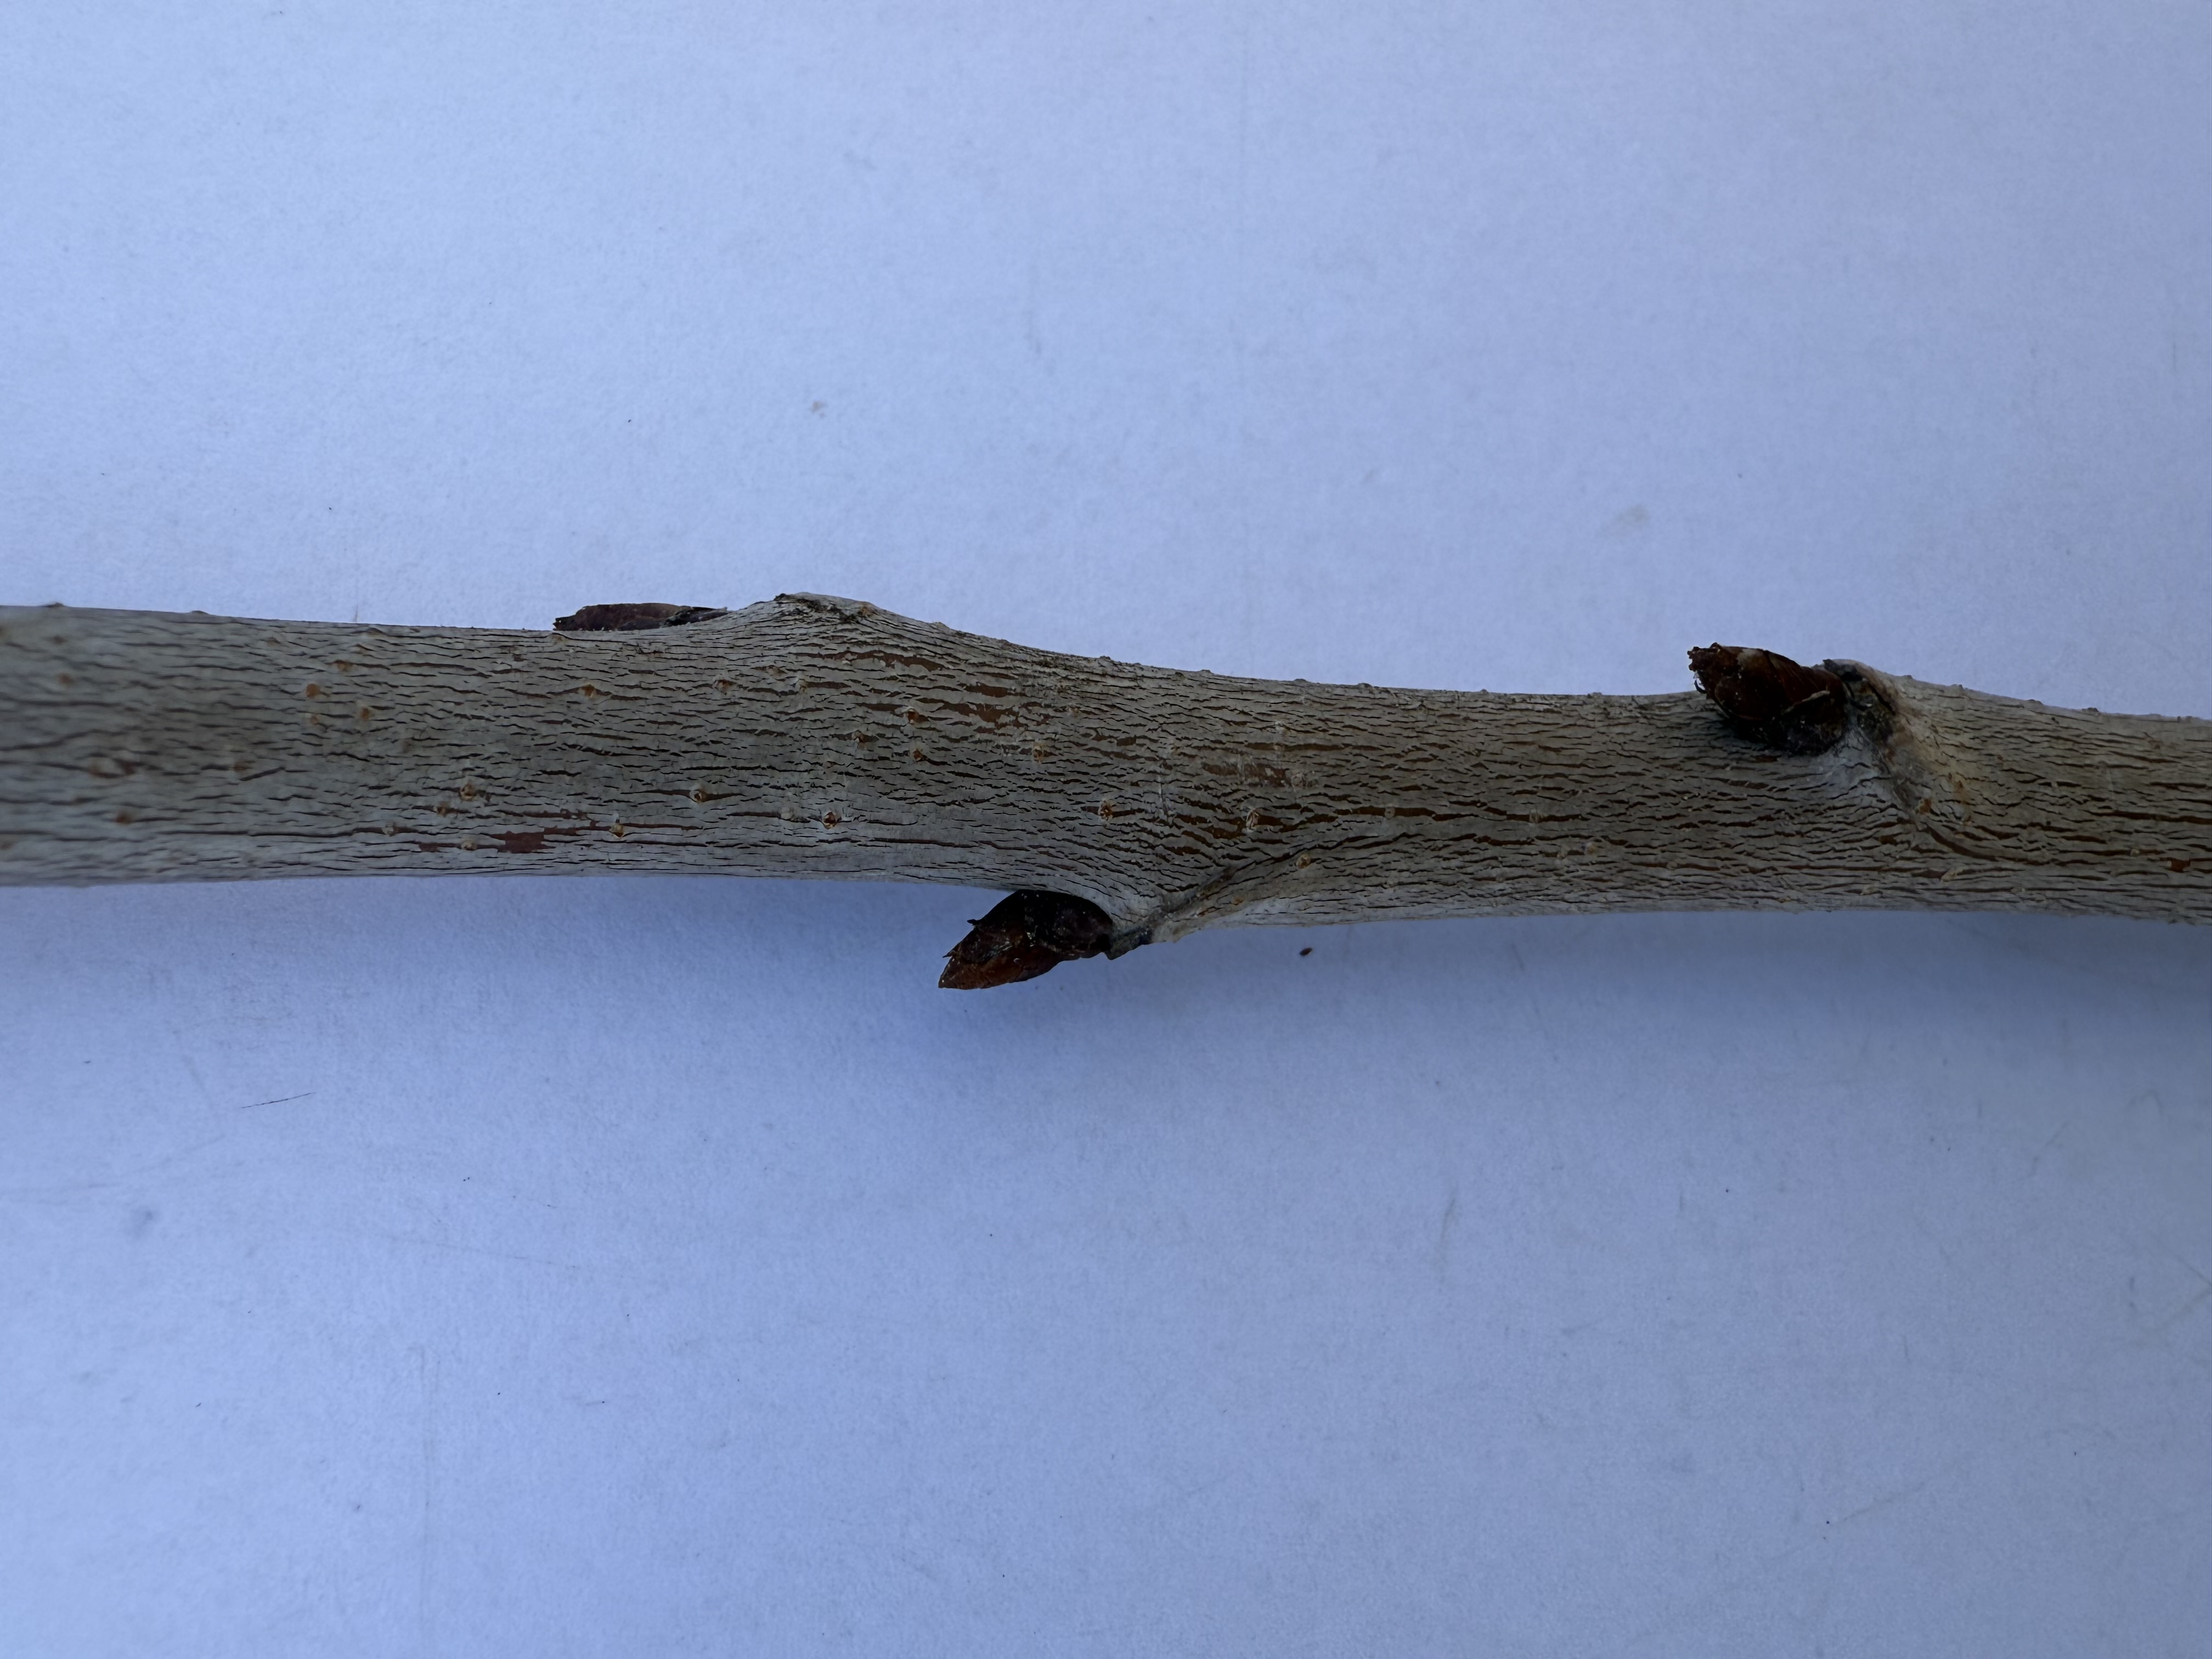
Variety: Napolyon Cherry